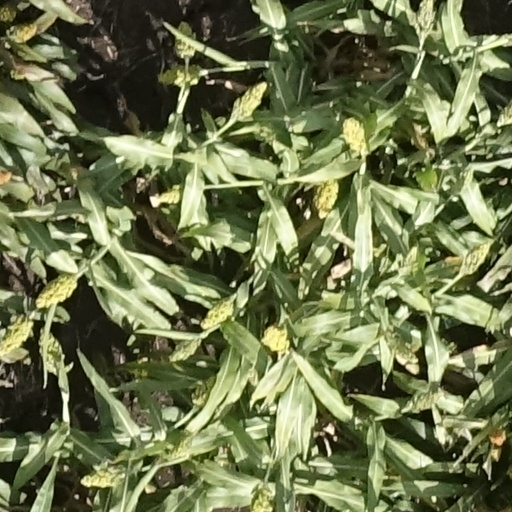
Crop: sorghum